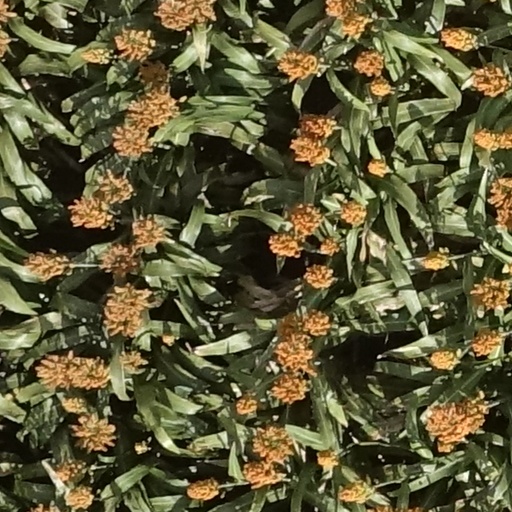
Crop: sorghum